Overclocking

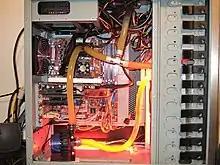

Water cooling carries waste heat to a radiator. Thermoelectric cooling devices which actually refrigerate using the Peltier effect can help with high thermal design power (TDP) processors made by Intel and AMD in the early twenty-first century. Thermoelectric cooling devices create temperature differences between two plates by running an electric current through the plates. This method of cooling is highly effective, but itself generates significant heat elsewhere which must be carried away, often by a convection-based heatsink or a water cooling system.